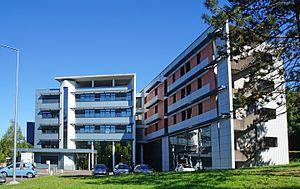
L'hôpital de Lure.
Lure, également connue sous le nom de cité du sapeur, est une commune française du département de la Haute-Saône en région Bourgogne-Franche-Comté. Ses habitants sont appelés les Lurons. Elle est le siège de la communauté de communes du Pays de Lure.
Le Groupe hospitalier de la Haute-Saône est un réseau de plusieurs établissements de santé situés dans le département de la Haute-Saône. Il est composé notamment de trois hôpitaux ainsi que de plusieurs EHPAD. Il fut créé le 1ᵉʳ janvier 2016 pour remplacer le « Centre hospitalier intercommunal de la Haute-Saône » qui a été créé le 1ᵉʳ janvier 2002 par la fusion de l'Hôpital Paul-Morel de Vesoul et du centre hospitalier intercommunal de Lure-Luxeuil.
En France, un centre hospitalier est un établissement public de santé. On les classes en centres hospitaliers régionaux, généraux, universitaires...
La Haute-Saône est un département français appartenant à la région de Bourgogne-Franche-Comté. Il fait partie de la région historique et culturelle de Franche-Comté. L'Insee et La Poste lui attribuent le code 70. La ville la plus peuplée du département est Vesoul, qui est également la préfecture, tandis que la commune la plus étendue est Champlitte avec 129 km². Le département a la particularité d'avoir 5 pôles urbains que sont Vesoul, Gray, Luxeuil-les-Bains, Lure et Héricourt, tout en possédant un caractère rural permettant le développement de l'écotourisme et du cyclotourisme.